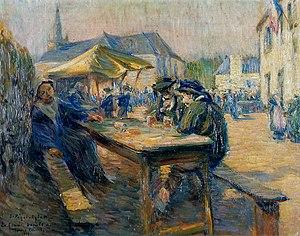
Jean-Bertrand Pégot-Ogier
Clohars-Carnoët [klɔaʁ kaʁnwεt] est une commune française du département du Finistère, en région Bretagne. Ses habitants se nomment les Cloharsiens.
Jean-Bertrand Pégot-Ogier, ou Jean-Bertrand Alexis Pégot-Ogier, raccourci parfois en Jean Pégot-Ogier, connu sous le nom de Jean Pégot en tant que sportif, né le 7 mai 1877 à Salamanque, mort le 2 octobre 1915 au front à Moulin-sous-Touvent, est un peintre, graveur, illustrateur, photographe, écrivain et coureur cycliste français.